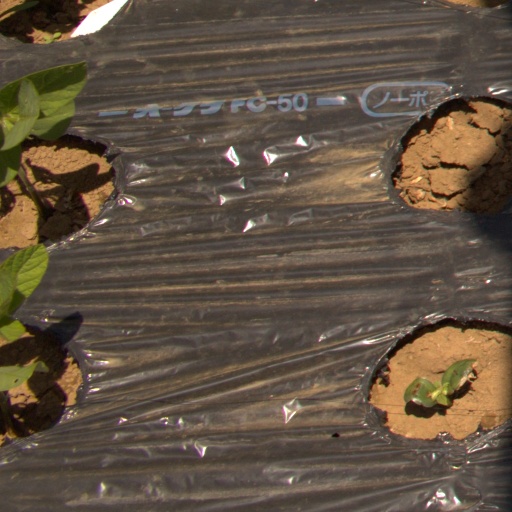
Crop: Jerusalem artichoke